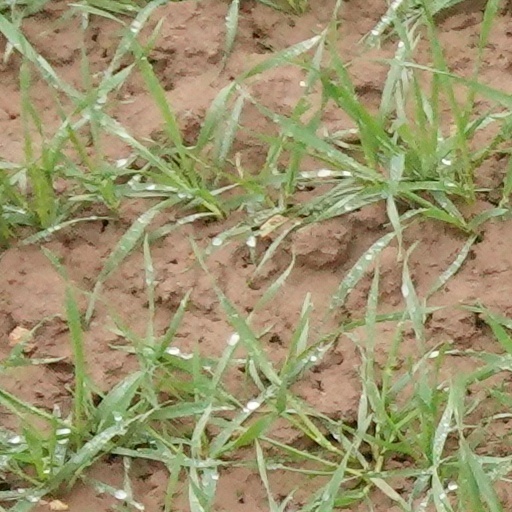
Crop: wheat